New York State Route 207

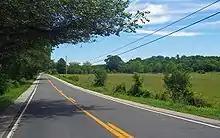
Countryside along NY 207 in the town of Hamptonburgh

NY 207 begins at exit 124 of the Quickway (NY 17 and US 6) and a junction with NY 17M in the village of Goshen. Also present at the intersection is NY 17A, which terminates at the same junction and whose right-of-way becomes NY 207. Entering downtown Goshen, NY 207 gains the Greenwich Avenue moniker, until reaching the junction with Church Street, where it turns onto Main Street. Once straightening to the north, the route crosses past the Harness Racing Museum & Hall of Fame and the Orange County Government Center. Near the junction with Victoria Terrace, NY 207 leaves the village of Goshen, dropping the Main Street moniker as it winds north through the town of Goshen.